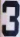
Number: 3